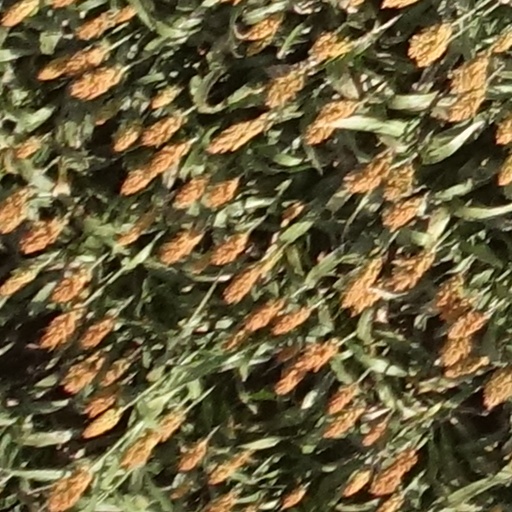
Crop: sorghum